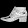
Label: Ankle boot